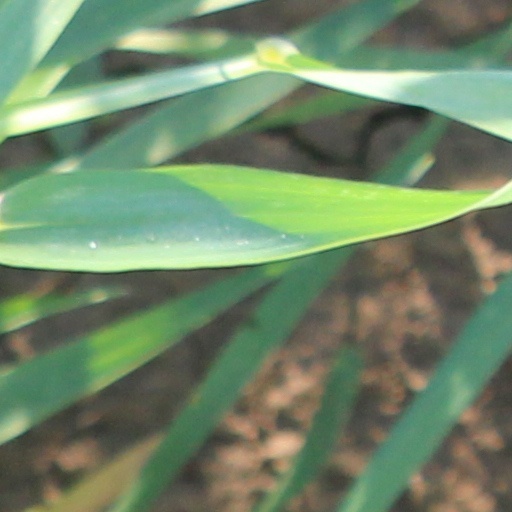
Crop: wheat